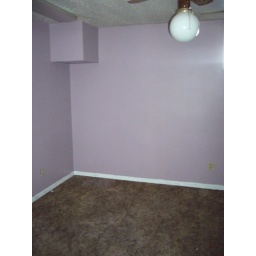
bedroom 2 again, all bedrooms have ceiling fans, small window near ceiling, this room is underground